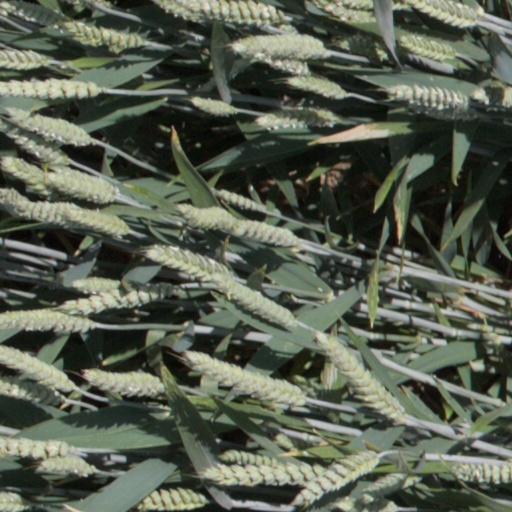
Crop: wheat